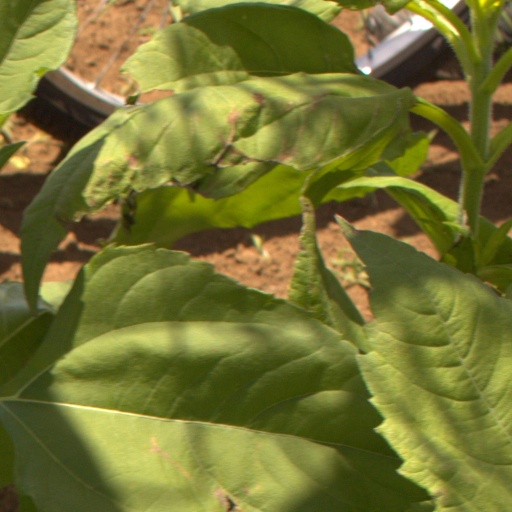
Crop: Jerusalem artichoke